All Things Bright and Beautiful

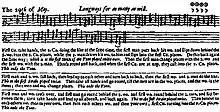
"The 29th of May" from The Dancing Master by John Playford (Seventh Edition – 1686)

The hymn is often sung to the hymn tune , composed by William Henry Monk in 1887.